Rosina Widmann

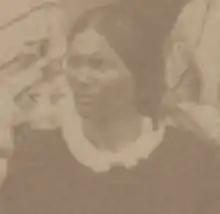
Rosina Widmann, c. 1860s

Rosina Widmann, née Binder, (13 November 1826 – 14 November 1908) was a German educator and Basel missionary-wife who opened a girls’ school at Akropong in pre-colonial Ghana. She was the first exemplar of a European missionary-wife who worked in Ghana for a long period. Between 1847 and 1877, Widmann lived on the Gold Coast and was actively involved in both the Christian ministry and women's vocational education. Her sojourn in Akropong was in three phases: January 1847 to April 1850; December 1851 to June 1867 and January 1869 to spring 1877. Widmann was also a prolific writer, noted for her detailed diary entries of her thoughts and travels, everyday life as a missionary-wife, her interactions with her school pupils and with the Akan peoples of Akropong, providing a vivid narrative of nineteenth century European missionary activity in colonial Ghana, situated against the Akan culture.